Baby Done

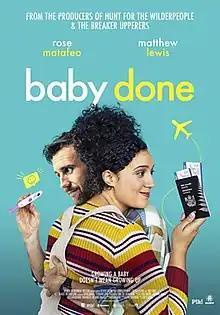
Film poster

Baby Done is a 2020 New Zealand comedy film directed by Curtis Vowell, and executive produced by Taika Waititi, written by Sophie Henderson, and starring Rose Matafeo and Matthew Lewis.